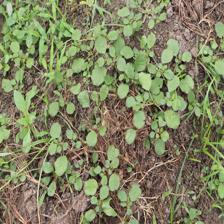
Label: BroadLeafWeed